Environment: real
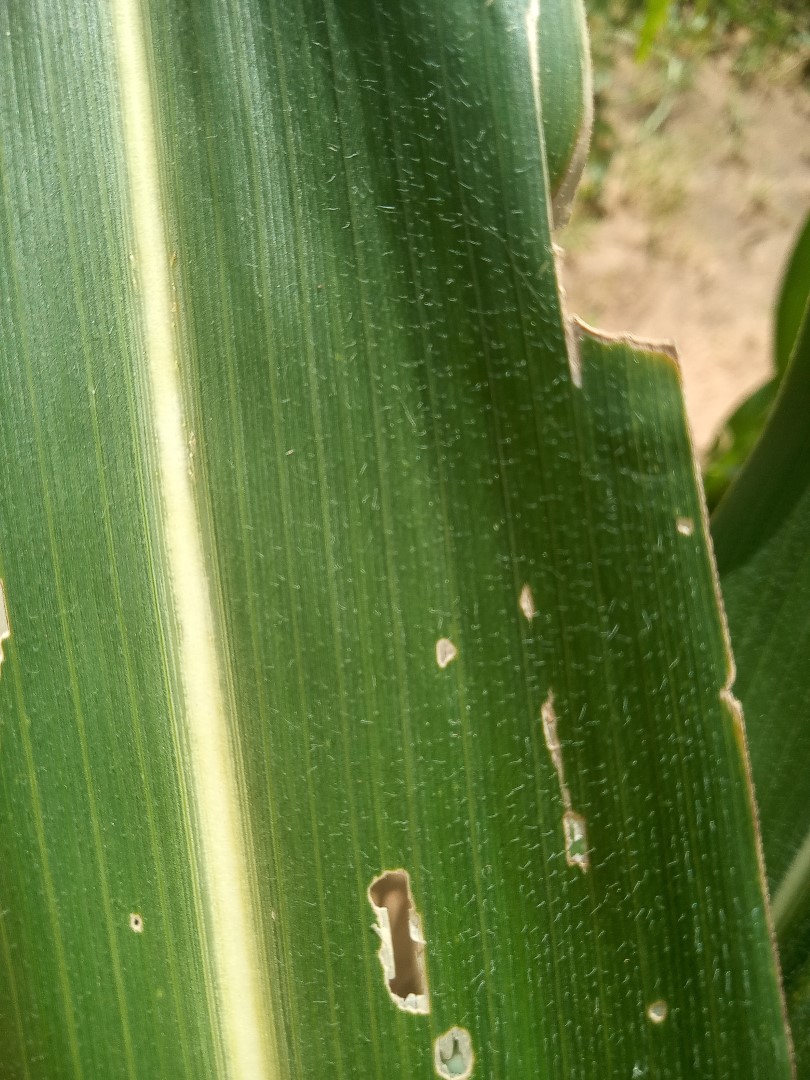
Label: fall_armyworm